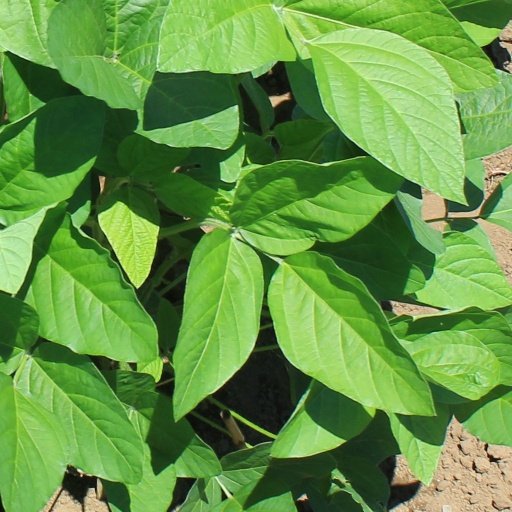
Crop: soybean